The Great American Bash (1995)

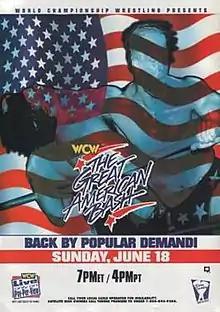
Promotional poster

The 1995 Great American Bash was the fifth Great American Bash professional wrestling pay-per-view event produced by World Championship Wrestling (WCW), and ninth Great American Bash event overall. It took place on June 18, 1995, at the Hara Arena in Dayton, Ohio. This was the first Great American Bash event in nearly three years, with the last event taking place in 1992.